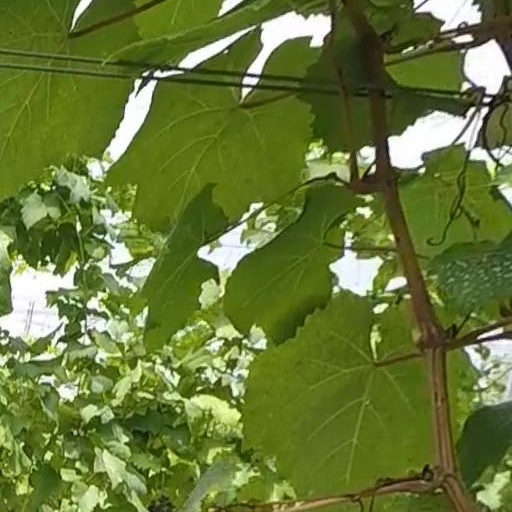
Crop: grape